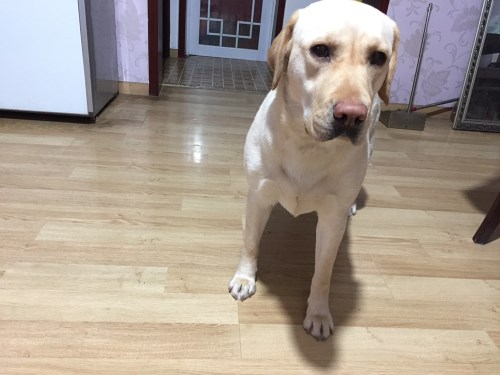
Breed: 3580-n000122-Labrador_retriever